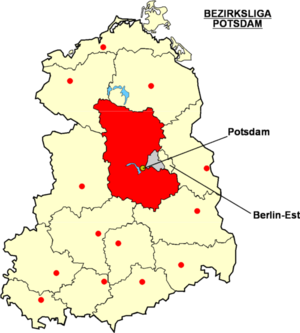
Localisation de Potsdam dans la ""Bezirksliga Potsdam"" Catégorie:Logo de clubs de football - Allemagne"
Le SG Volkspolizei Potsdam fut un club sportif allemand localisé dans la ville de Potsdam, dans le Brandebourg. Il n’exista que de 1948 à 1952.